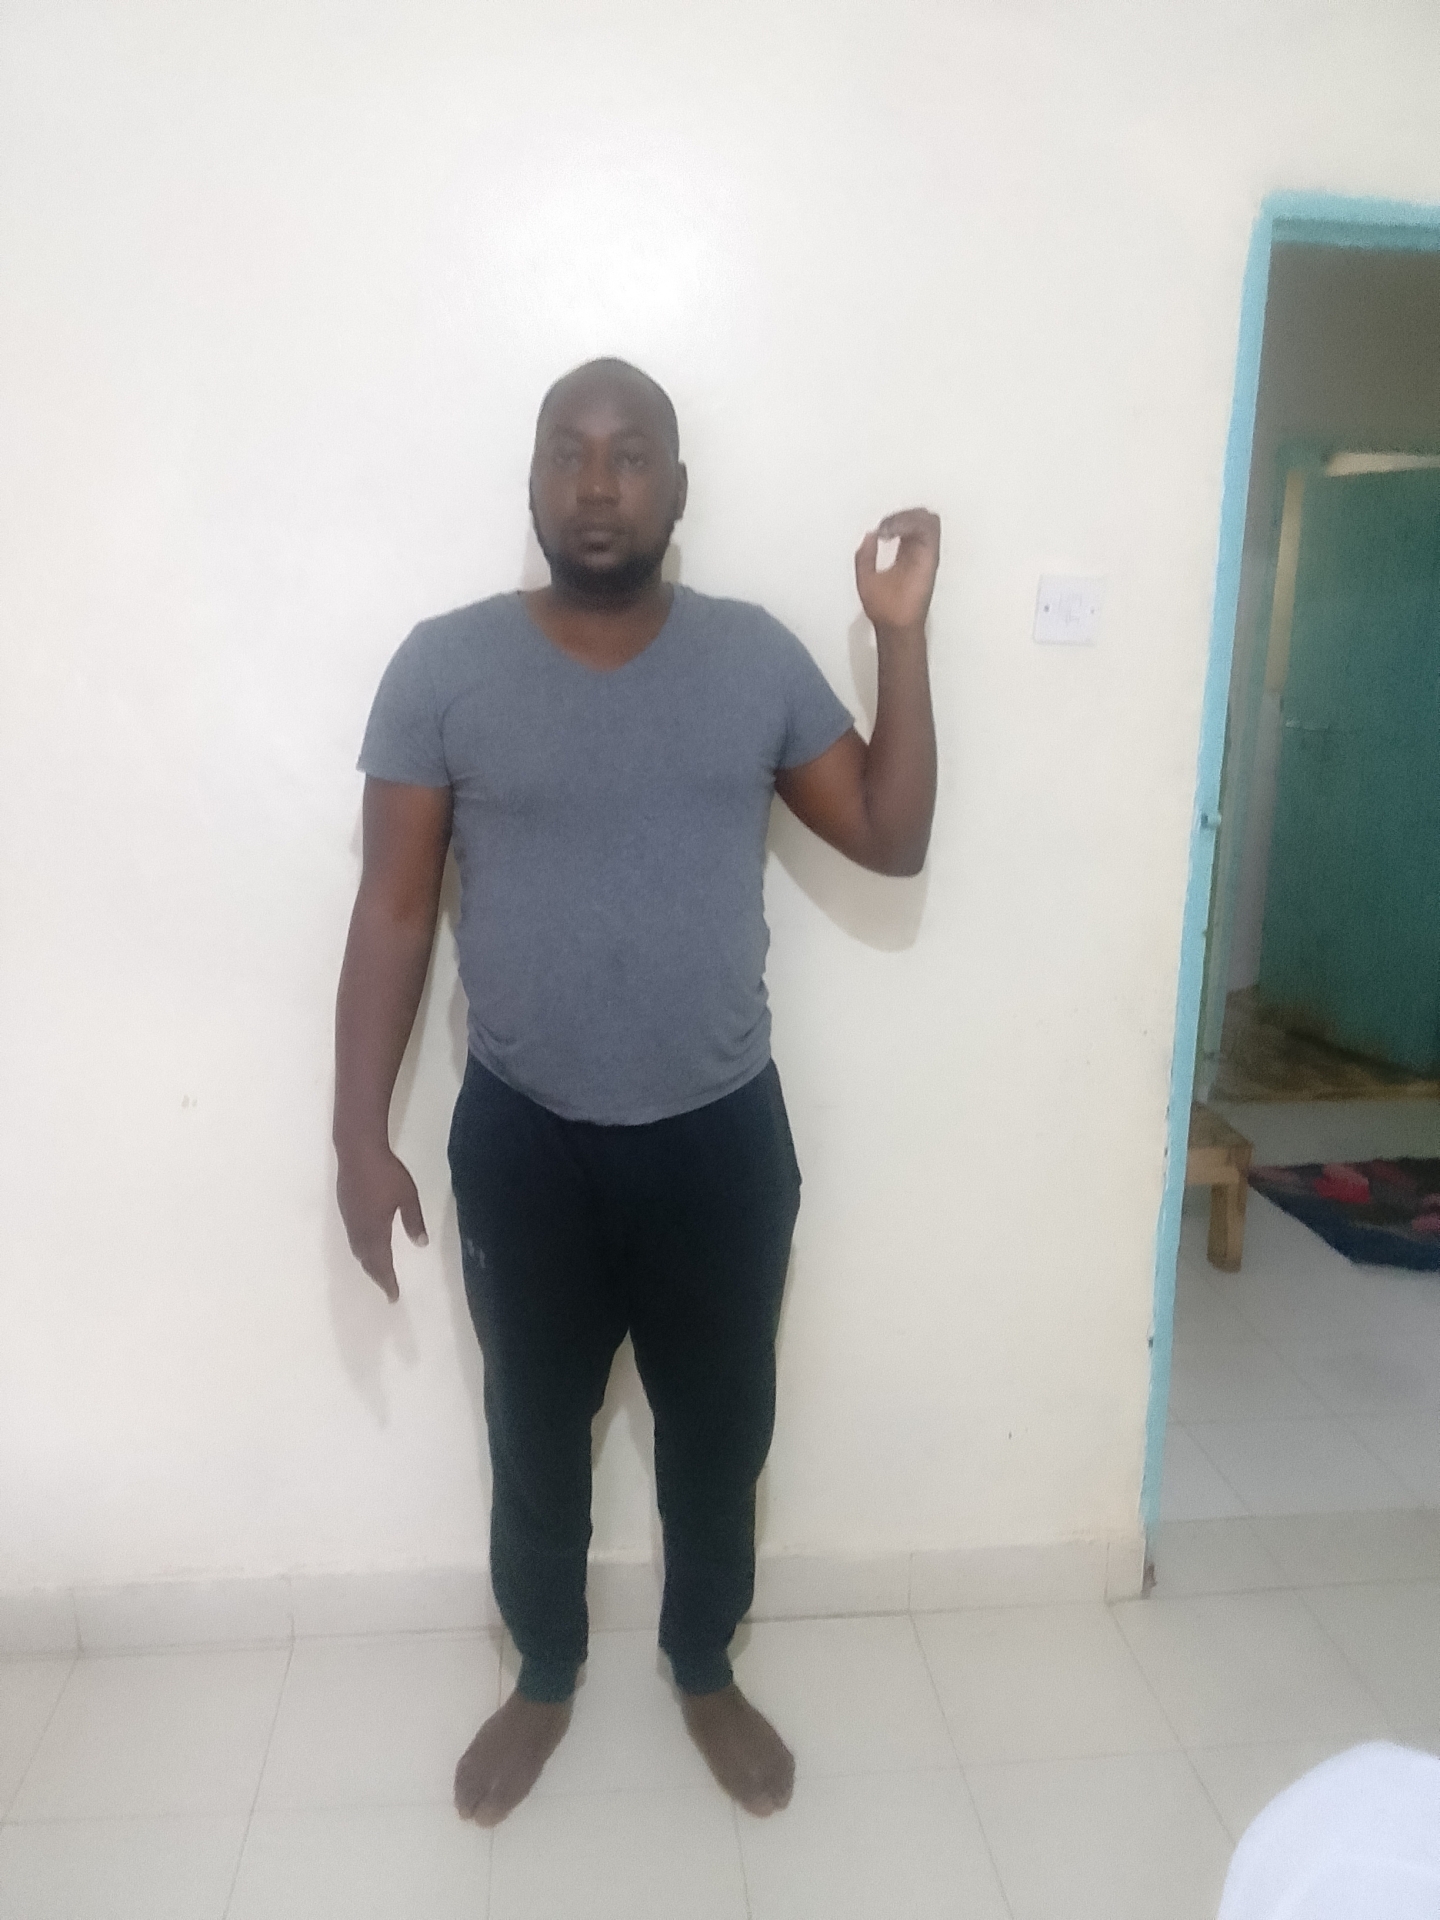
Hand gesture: grip